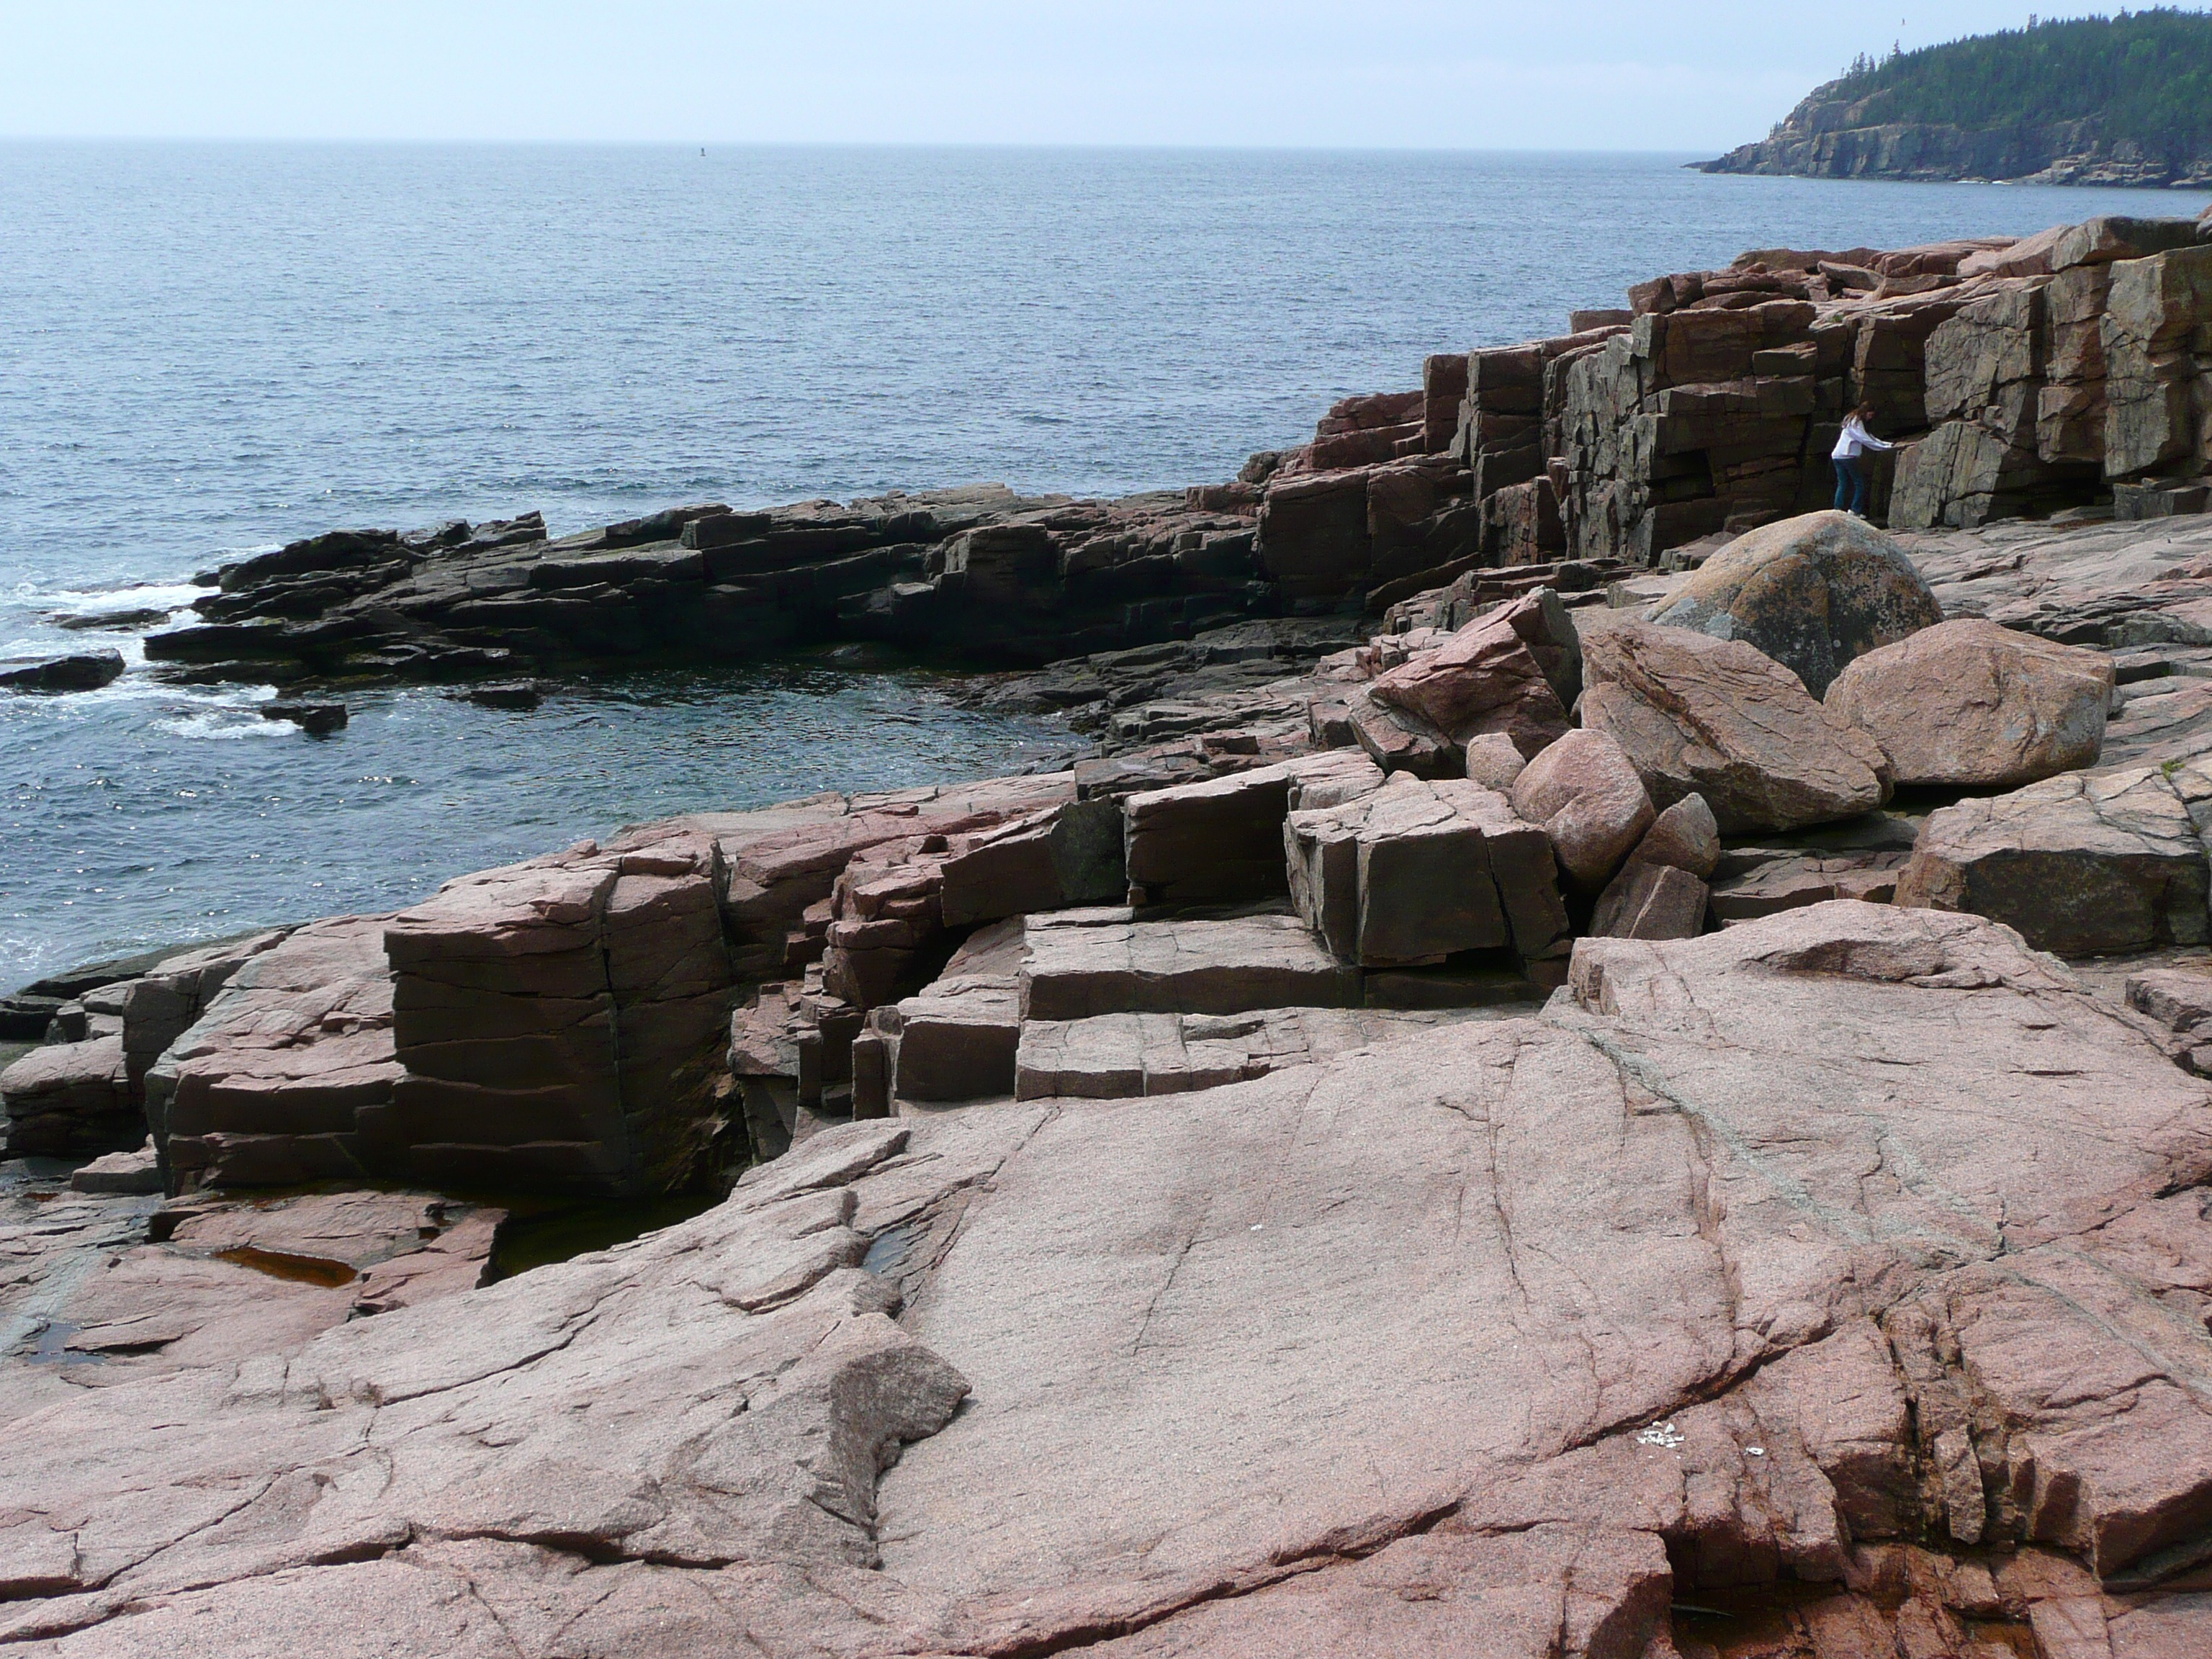
sea, coast, water, rock, ocean, shore, shoreline, cliff, usa, bay, island, terrain, material, rocks, geology, atlantic, cape, massachusetts, acadia national park, massasuchetts